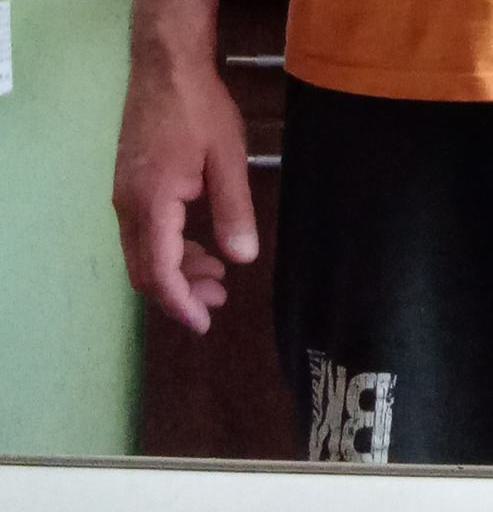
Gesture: no_gesture